Answer in natural language. Considering the relative positions, where is black wooden spindleback chair (highlighted by a red box) with respect to black wooden spindleback chair (highlighted by a blue box)? Choose between the following options: left or right
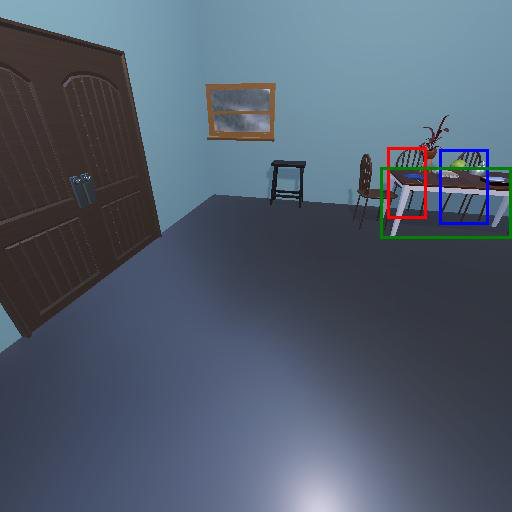
<answer>left</answer>